Jens Burman

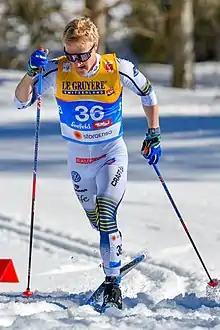
Jens Burman during the World Championships in Seefeld in Tirol, Austria in February 2019

Jens Burman (born 16 August 1994) is a Swedish cross-country skier who competes internationally.